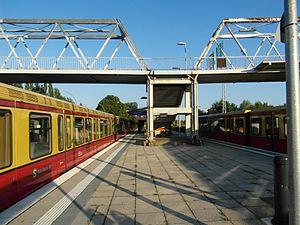
Le dépôt de Berlin-Schöneweide est un dépôt ferroviaire sur la ligne de Berlin à Görlitz dans le sud-est de la capitale allemande à Berlin-Niederschöneweide. Mis en place en 1927, il comprend un technicentre ferroviaire, de nombreuses voies de garage ainsi qu'une gare voyageurs pour les lignes 45, 46, 8, 85 et 9 du S-Bahn de Berlin.